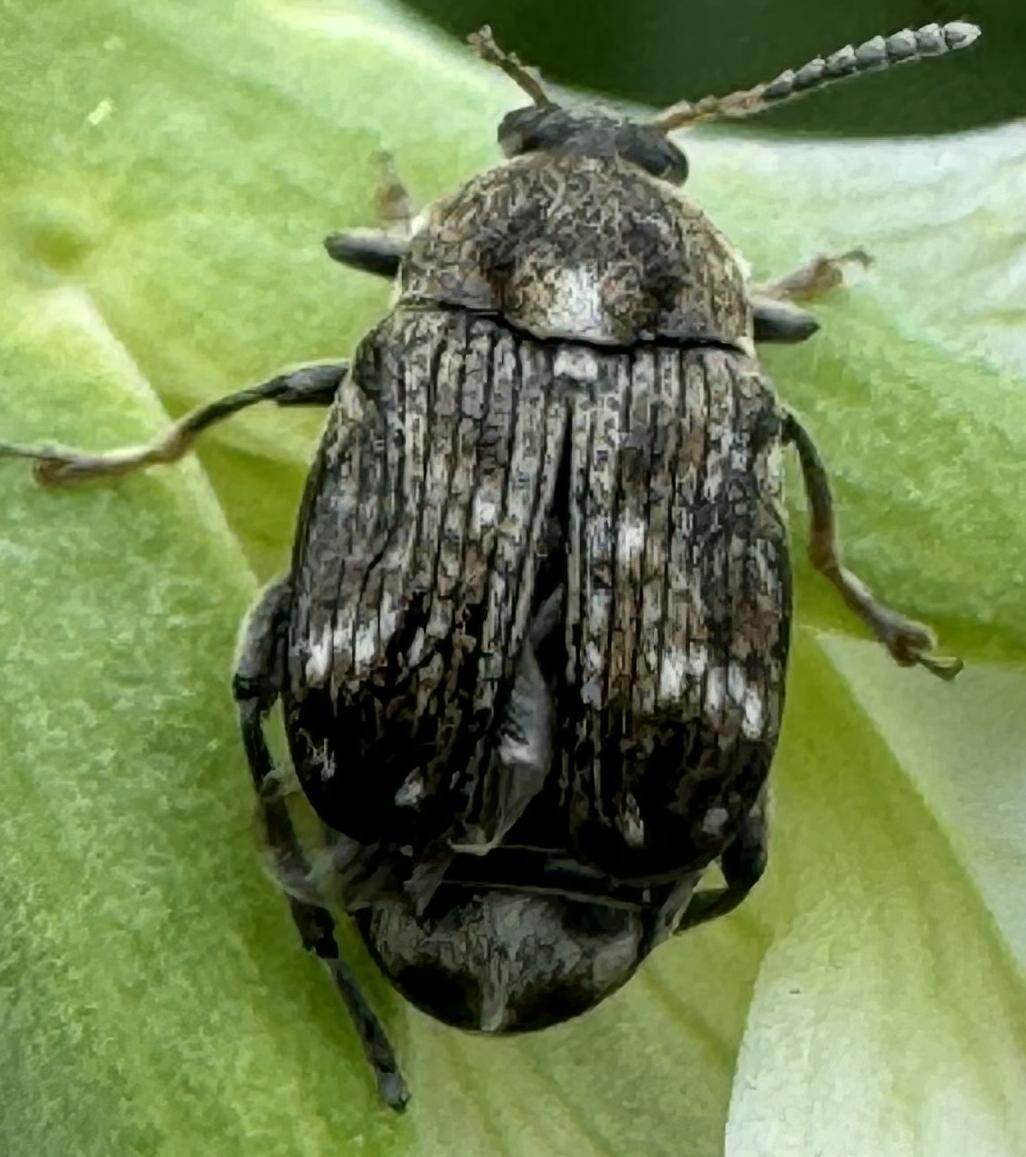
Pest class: pea_weevil